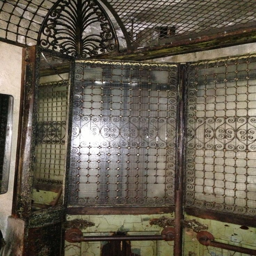
the inside of an old elevator was converted to be the walls of a powder room at a restaurant .